C1orf131

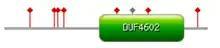
Graphical overview of the human protein C1orf131 with DUF4602 shown in green, phosphorylation in red points, and acetylation in gray point.

DUF4602 (PF15375) is generally 120+ amino acids long. There is typically only one gene that contains this DUF domain;however, the DUF domain has been identified in two different proteins in several species. In "Trichuris suis" DUF4602 is found in both hypothetical protein M5114_09117 and tRNA pseudouridine synthase D, and in "Echinocuccus granulosus" DUF4602 has been found in hypothetical protein EGR 05135 and expressed conserved protein. DUF4602 has been found primarily in eukaryotes; however, DUF4602 has been identified in the virus DRHN1, "Bacillus sp. UNC41MFS5", "Enterococcus faecalis", and "Enterococcus faecalis 13-SD-W-01". In the C1orf131 orthologs the DUF domains are typically located in the middle of the gene toward the C-terminus side in larger proteins (250+ residues) and in smaller orthologs (160-250 residues) the DUF domain is located near the N-terminus. Also in larger orthologs there are regions of low complexity which could indicate that these proteins are intrinsically disordered proteins.